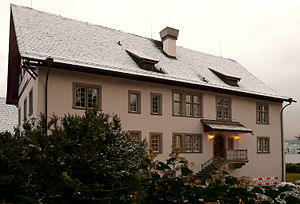
C.G. Jung Institut Zürich
C. G. Jung Institute in Zürich.
C. G. Jung Institut Zürich blev grundlagt i 1948 af psykologen Carl Gustav Jung. Instituttet er beliggende i Zürich-forstaden Küsnacht i Schweiz. Marie-Louise von Franz og Jolande Jacobi var også aktive ved etableringen af instituttet og arbejdede på instituttets i dets første år.